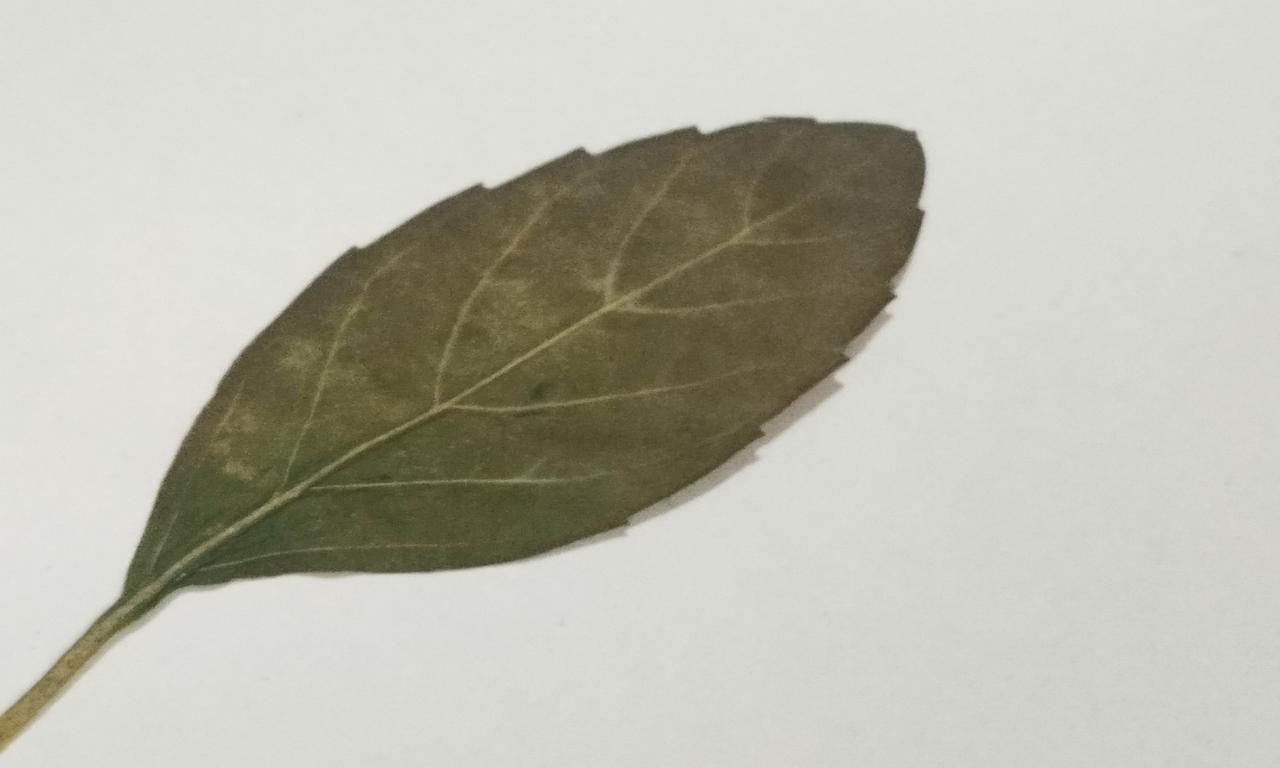
Label: Dried